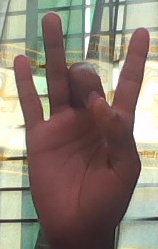
ASL sign: 8